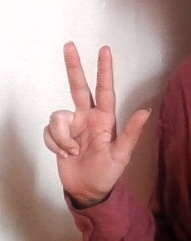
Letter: al